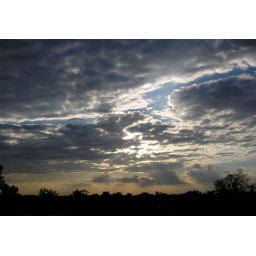
doneThe river in the clouds